Ionia Downtown Commercial Historic District

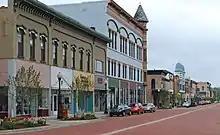
West Main between Kidd and Depot, looking west

The Ionia Downtown Commercial Historic District covers nearly all of Ionia's central business district, and includes buildings which were constructed primarily in the late nineteenth and early twentieth centuries. Eighty-five structures are included in the district, of which seventy contribute to the historic nature of the district. These buildings are primarily commercial, although the district does include some residential, religious, and governmental buildings. The commercial blocks stand side-by-side, directly on the sidewalk line, and are generally two- or three-story structures, constructed of red brick or the locally quarried sandstone.